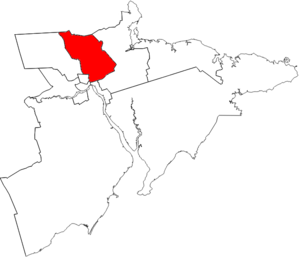
Moncton-Est est une circonscription électorale provinciale du Nouveau-Brunswick représentée à l'Assemblée législative depuis 2014.